Royal Military College Saint-Jean

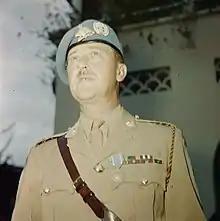
Jean Berthiaume in 1960.

Richelieu, Jolliet, Tracy and Iberville Squadrons live in the Cartier and Champlain Blocks. The Vanier, DeLéry, Dextraze, Lahaie and Massey Pavillons along with the Old Mess are shared. The campus provides technological support: library, laboratories, learning materials, and Internet access. RMC Saint-Jean infrastructure is currently used by the Canadian Forces located at ASU Saint-Jean and by a non-profit corporation called "Campus du Fort Saint-Jean (Quebec)", which arranges for the upkeep of many of the educational facilities and leases them out to educational institutions such as the Université du Québec à Montréal (UQAM) for their local program while also renting out others for short events such as large banquets or conventions.